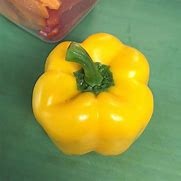
Label: capsicum